Tupolev Tu-95

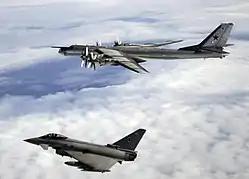
A Tu-95MS "Bear-H" escorted by an RAF Eurofighter Typhoon F.2 in 2008 over North Atlantic

Starting in the 2000s, the Russian Air Force started to study different options for the modernisation of its Tu-95MS fleet. Even before the start of the modernisation program, in 2003 the aircraft were made compatible with the Kh-555 missile. Then, the proper modernisation program was initiated. Development officially started when a research and development contract was issued to Tupolev by the Russian Defence Ministry, on 23 December 2009. The modernisations are applied to only the Tu-95MS16s using the K-016 "Sprut" missile initialisation system, and not to the aircraft using the older K-012 "Osina" (the K-016 allows the use of longer-ranged Kh-55SM missiles); in other words, only the aircraft manufactured from 1986 onwards are modernised. In total, this represents a fleet of between 30 and 35 aircraft. The program is divided into two steps: the first one consists of making the aircraft compatible with Kh-101/102 cruise missiles. These are too big to fit in the internal missile bay; hence, new external hardpoints are added. A total of eight Kh-101/102s can be carried under four double missile pylons, in addition to six Kh-55/55SM/555s in the internal rotary missile launcher. Several pieces of equipment are also replaced in this first step of the modernisation, including the satellite signal reception system, the instrument landing system, and other navigation systems. The first Tu-95 modernized to carry the Kh-101/102 missiles was the Tu-95MS "Saratov", rolled out at the Beriev aircraft plant in Taganrog in early 2015. It was transferred to the Russian Air Force in March 2015. Since 2015, the serial modernisation is carried out also by the Aviakor aircraft plant in Samara at a rate of three aircraft per year. The first Tu-95 modernized by Aviakor was the Tu-95MS "Dubna", transferred to the Russian Aerospace Forces on 18 November 2015. In the future, Tu-95MSs are to be upgraded with the SVP-24 sighting and computing system from the Russian company Gefest & T.